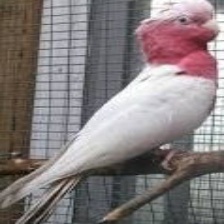
Species: ROSE BREASTED COCKATOO
Scientific name: EOLOPHUS ROSEICAPILLA
ImageNet parent category: sulphur-crested_cockatoo